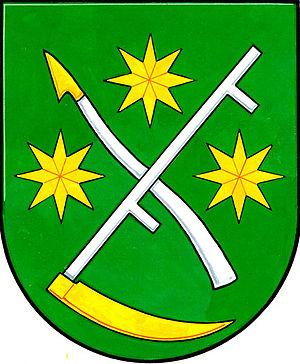
Újezd est une commune du district et de la région d'Olomouc, en République tchèque. Sa population s'élevait à 1 432 habitants en 2018.